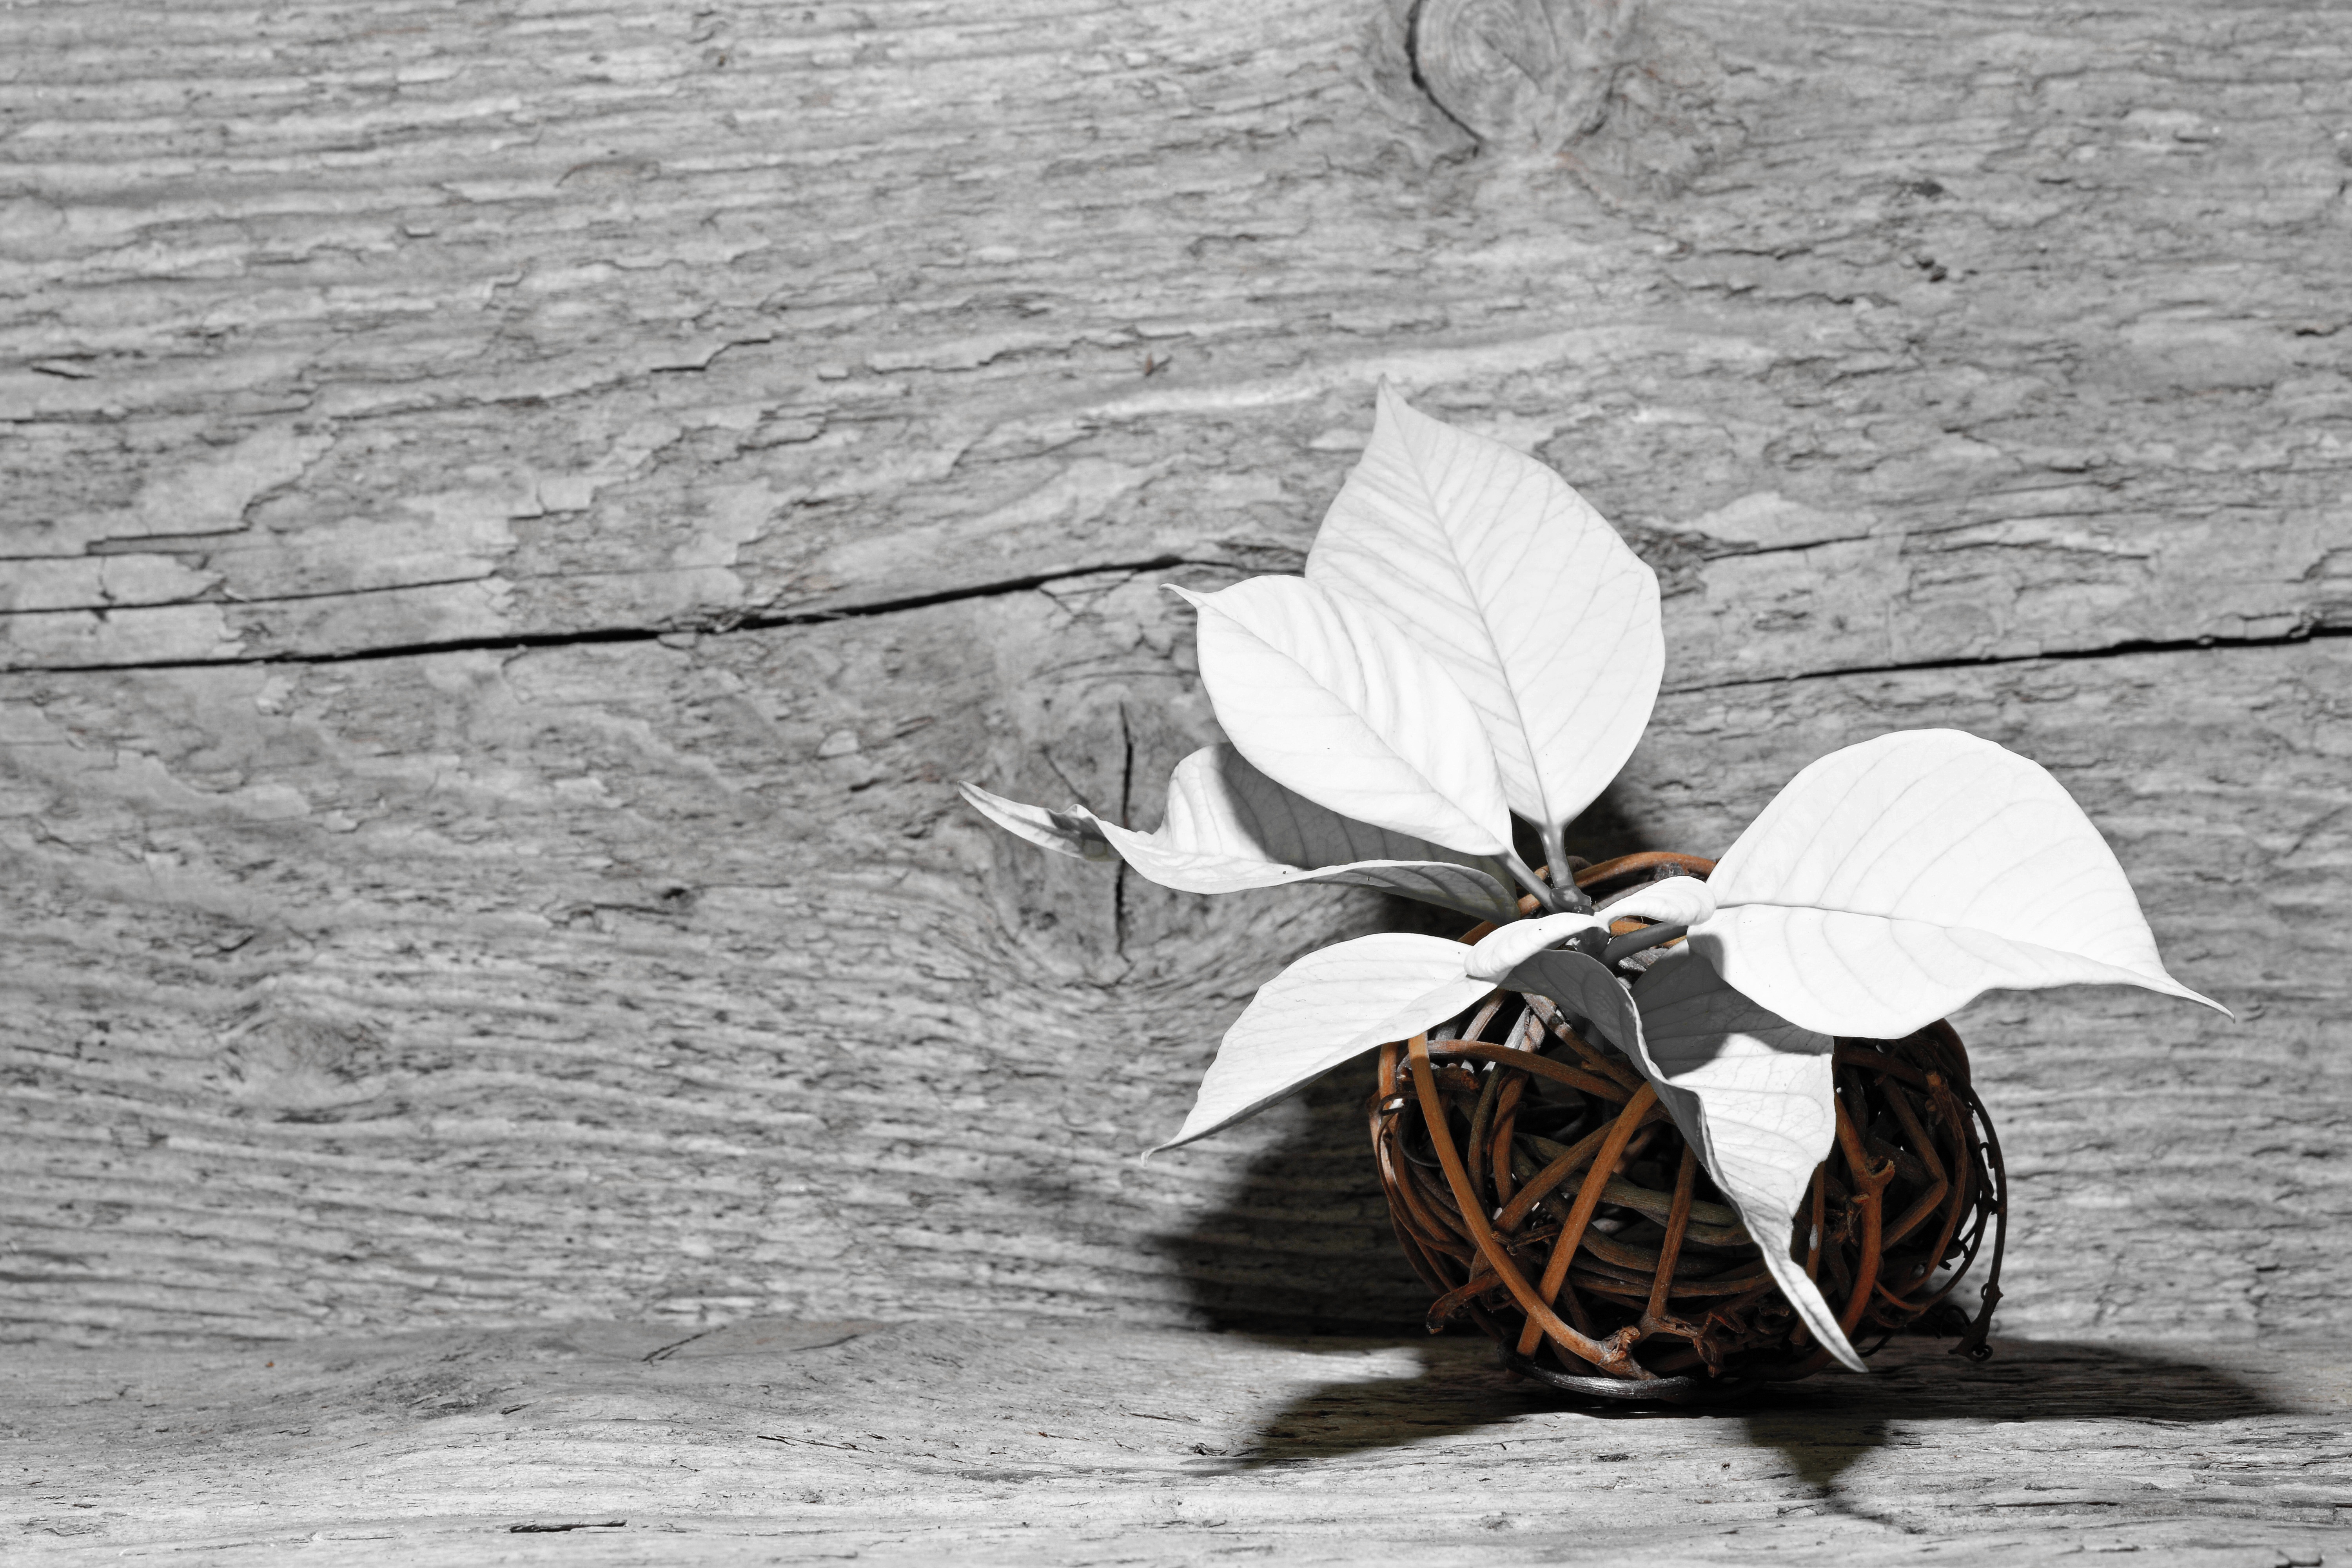
snow, winter, wing, black and white, wood, white, leaf, flower, wind, decoration, spring, weather, monochrome, wicker, poinsettia, monochrome photography